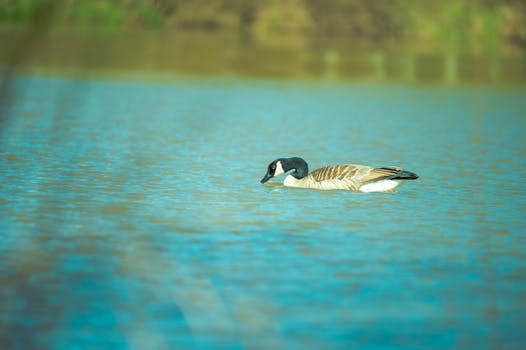
Label: No Watermark